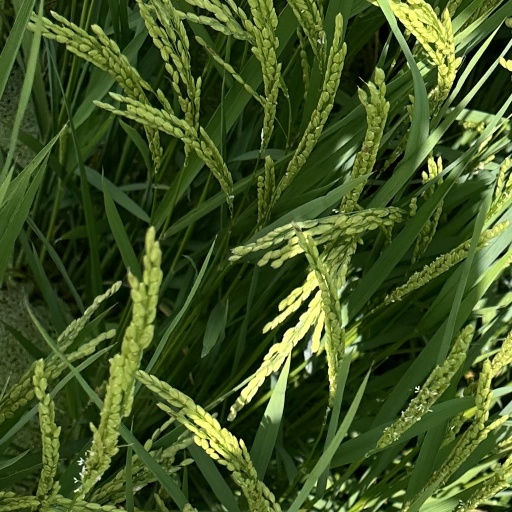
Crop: rice